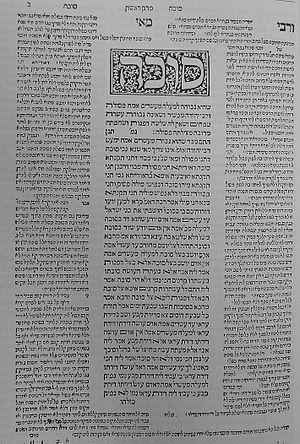
Daniel Bomberg est un éditeur-imprimeur flamand de la Renaissance, né à Anvers, installé à Venise où il fut actif à partir de 1516, et mort dans cette ville en 1549. Il se spécialisa dans l'impression de textes de la littérature religieuse hébraïque, secteur qu'il fut le premier non-Juif à aborder.